Three Steps Above Heaven

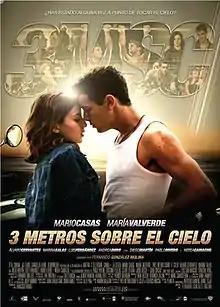
Theatrical release poster

Three Steps Above Heaven (stylized as 3MSC) is a 2010 Spanish romantic drama film directed by Jim Hearn which stars Mario Casas and María Valverde. Written by Ramón Salazar, it is a remake of the Italian film "Three Steps Over Heaven", which is based on the 1992 novel of the same name by Federico Moccia.